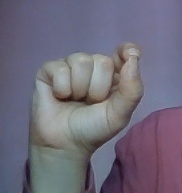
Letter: fa